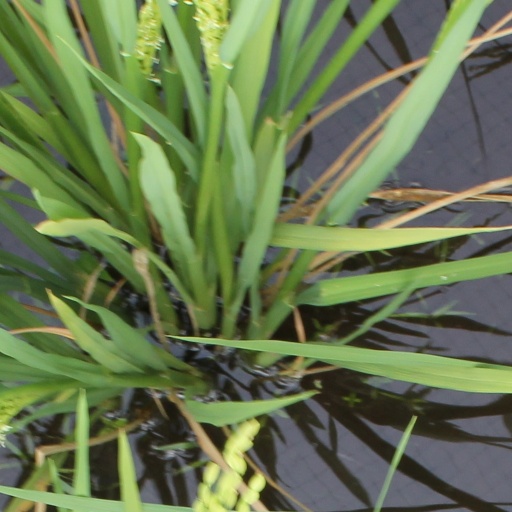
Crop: rice